COVID-19 pandemic in Tamil Nadu

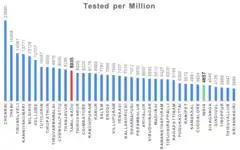
Tested per million in districts as of 20 June 2020 (Department of Health and Family Welfare)

As per the protocol set by the ICMR and the state, patients with Severe Acute Respiratory Illness (SARI) are tested for COVID-19. Their contacts are traced and quarantined; tested if they develop symptoms. If they are a high-risk contact, they are tested even if they are asymptomatic. International travel passengers and passengers from other states are tested and quarantined until their results come. If found positive, they are moved to hospitals. Health care workers are tested if they show symptoms.